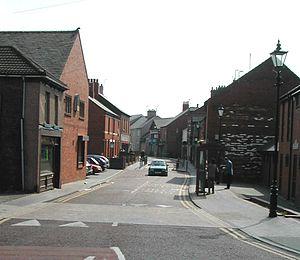
Rhosllannerchrugog est un grand village et une communauté locale du county borough de Wrexham, au pays de Galles.